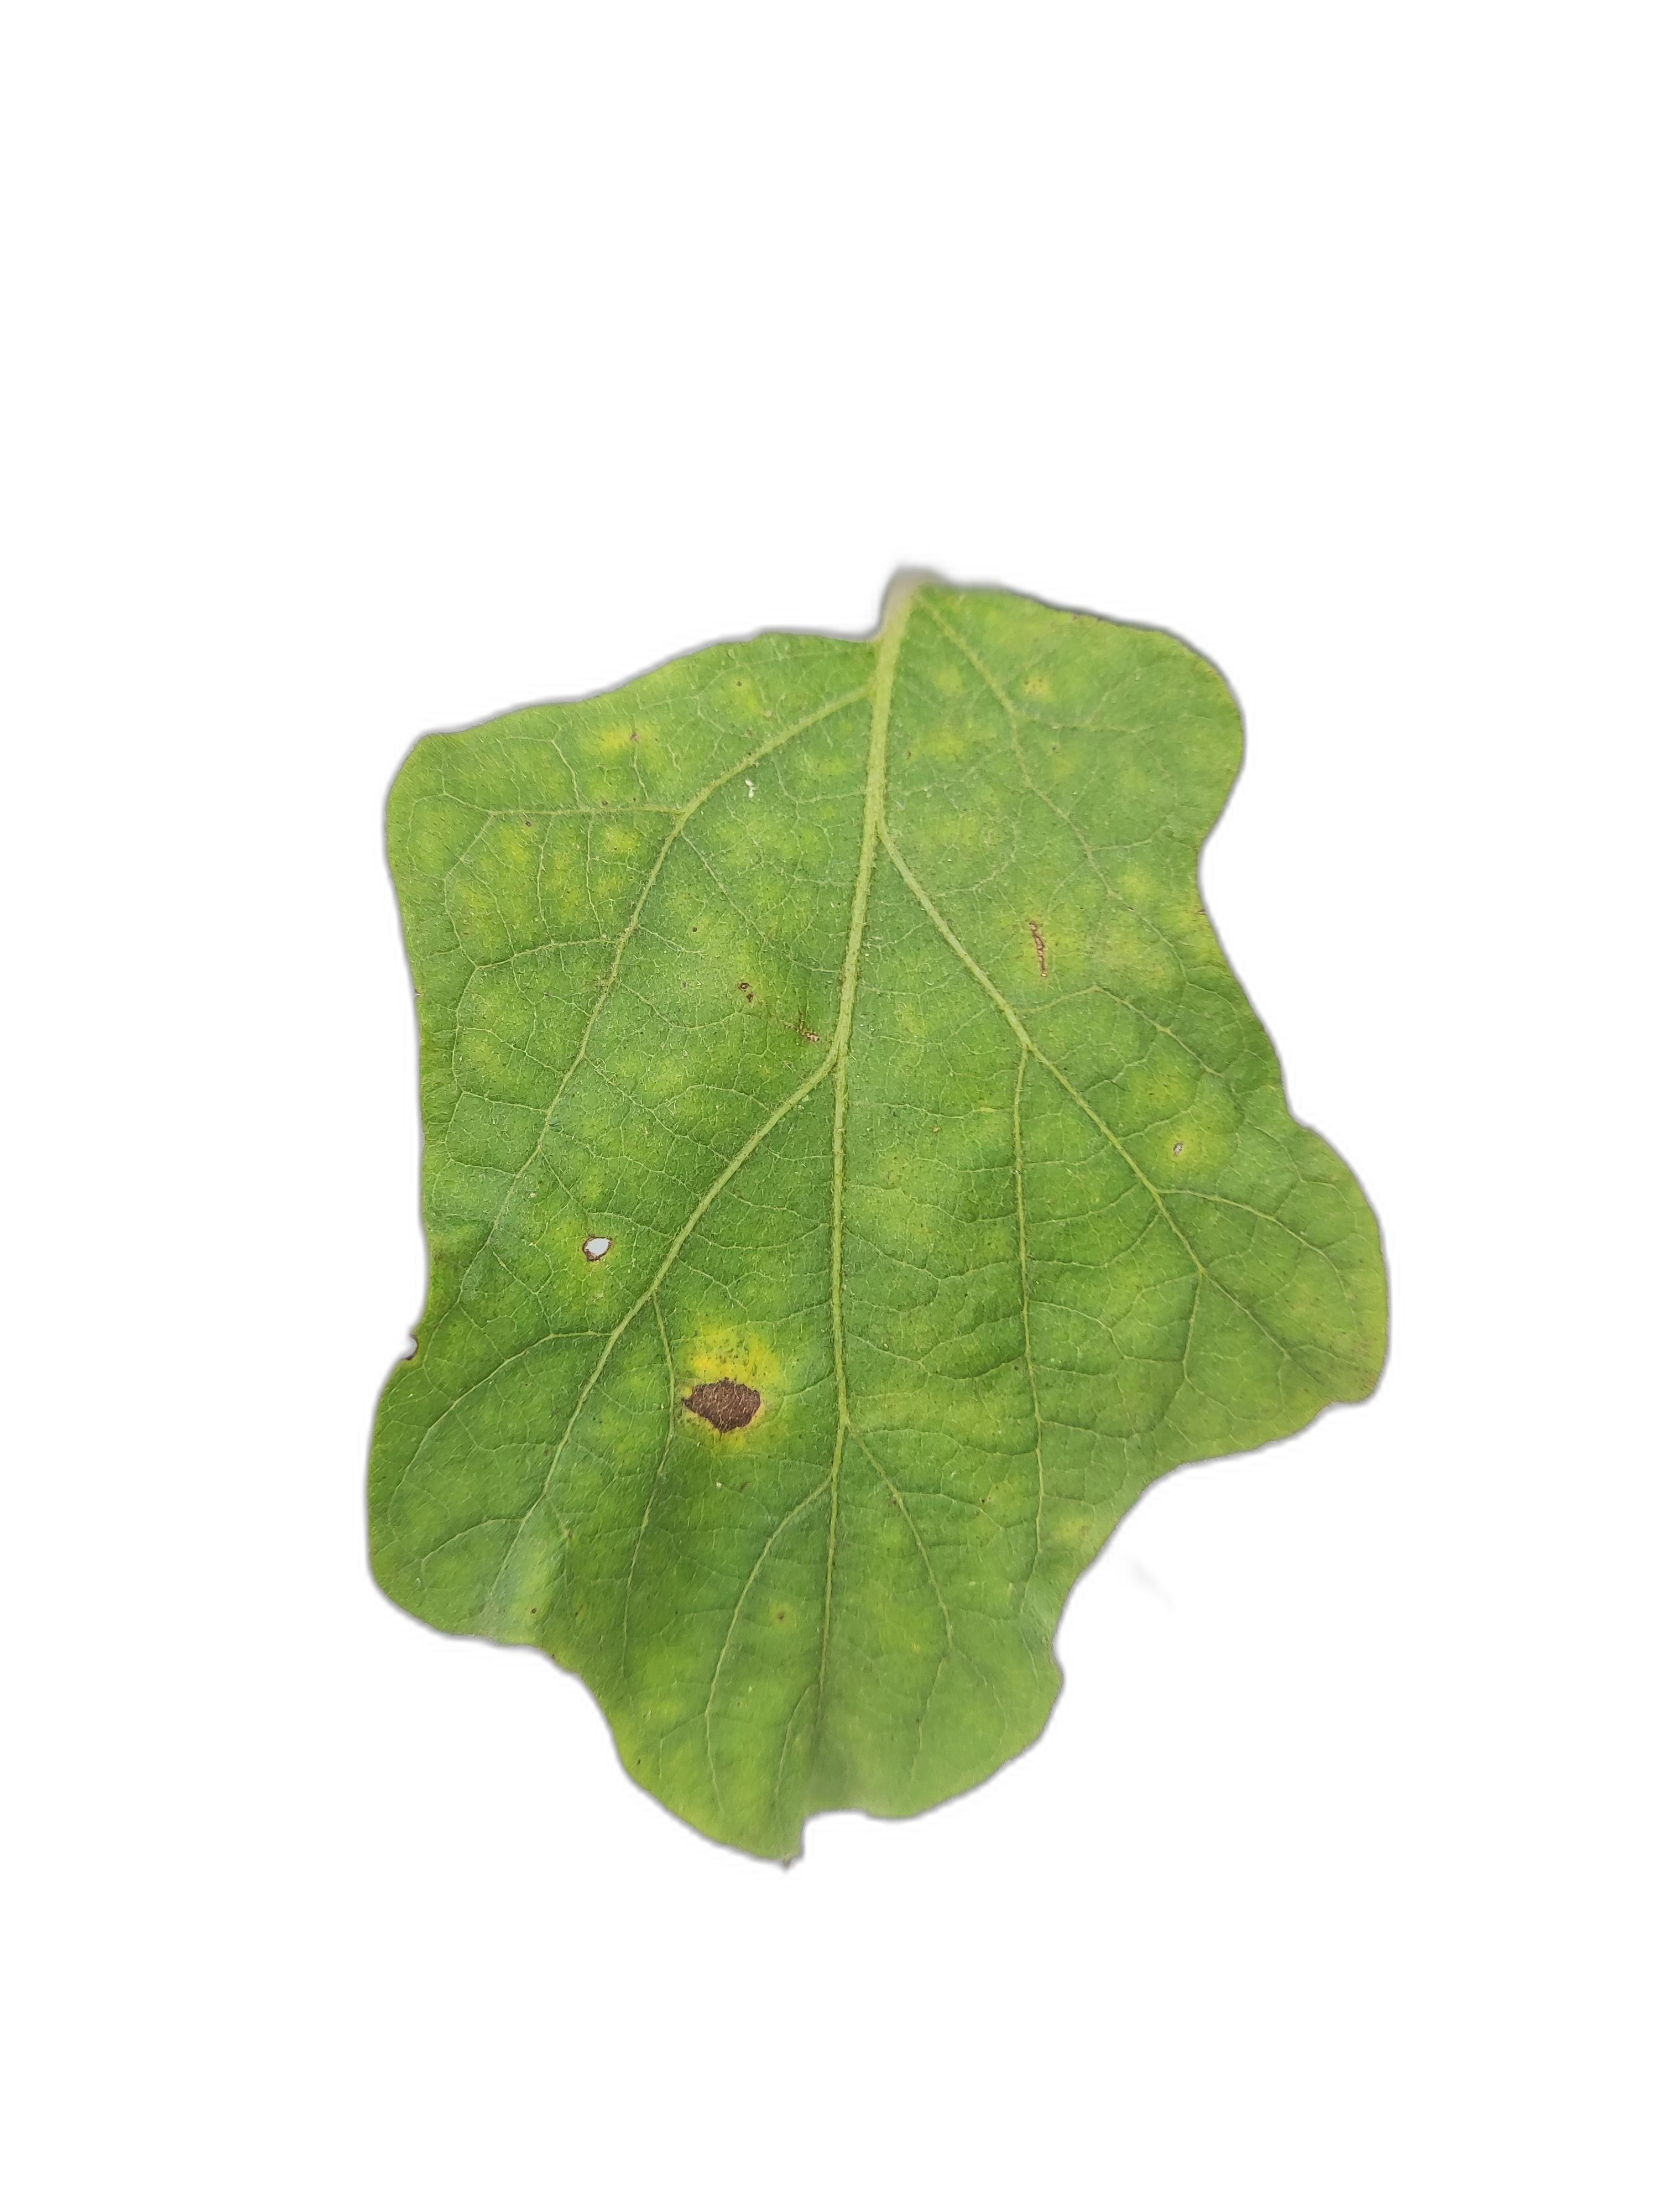
Label: Healthy Leaf